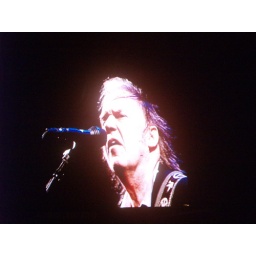
Neil Young on a screen in a field